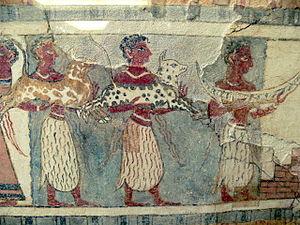
L'expression religion minoenne désigne les cultes pratiqués en Crète par la civilisation minoenne. Ces cultes sont tournés vers la nature, la végétation et leurs rythmes. Cela se remarque particulièrement au travers de dieux et de déesses qui meurent et renaissent chaque année, et par l'utilisation de symboles tels que le taureau, le serpent, les colombes. Bien qu'elle disparaisse avec l'arrivée des Achéens puis des Doriens en Grèce puis en Crète, la religion minoenne a néanmoins laissé sa trace dans les mythes et le panthéon de la Grèce classique.
Le sarcophage d'Aghia Triada est un sarcophage minoen découvert en 1903 sur le site archéologique d'Aghia Triada. Datant du XIVᵉ siècle avant notre ère, période de la présence mycénienne en Crète, il fut découvert dans une chambre funéraire, ou plutôt un petit bâtiment ayant servi de tombe. Unique par les matériaux, l'iconographie, les éléments narratifs, la technique et le style utilisés, le sarcophage d'Aghia Triada fournit un témoignage précieux sur les cérémonies religieuses et les rites funéraires minoens. Considéré comme un des exemples les plus connus de l'art égéen, il est conservé au Musée archéologique d'Héraklion.